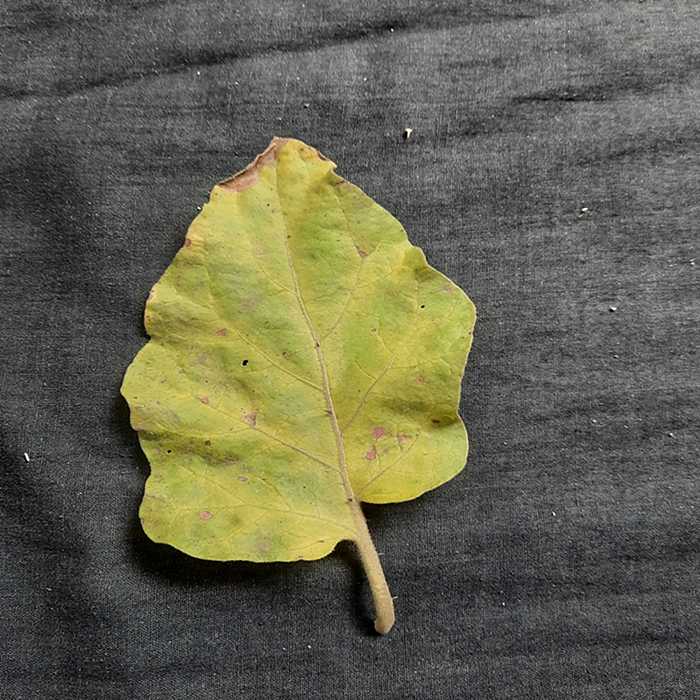
Plant: Eggplant
Label: Eggplant verticillium wilt